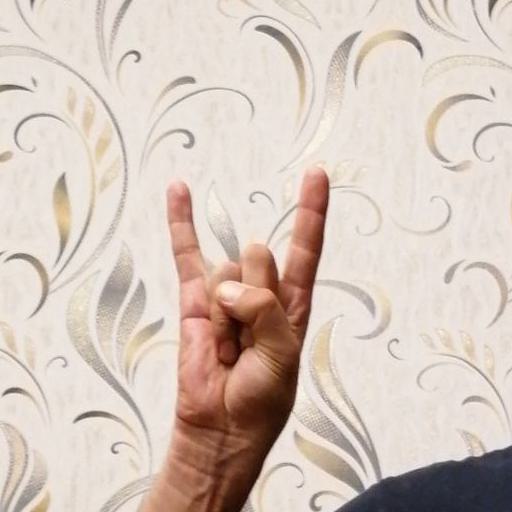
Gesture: rock